UEFA Euro 2000 final

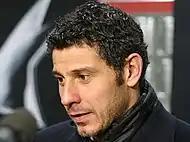
Francesco Toldo saved two penalties for Italy in the semi-final against the Netherlands.

Co-hosts Belgium were Italy's opponents in their second group match, played at the King Baudouin Stadium in Brussels on 14 June 2000. Italy dominated the early stages with chances to score falling to Conte, Paolo Maldini and Inzaghi, before Francesco Totti headed a free kick from Demetrio Albertini to put Italy ahead. Belgium then took control and missed several opportunities to equalise and midway through the second half Stefano Fiore doubled Italy's lead, curling in a shot past Nico Van Kerckhoven, the Belgium goalkeeper, after playing a one-two with Inzaghi. Although Italy had further chances to extend their lead, the match ended 2–0, securing Italy's early progression after two first matches due to Sweden and Turkey were held to a goalless draw.